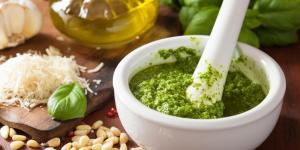
las mejores recetas con aceite de oliva virgen extra